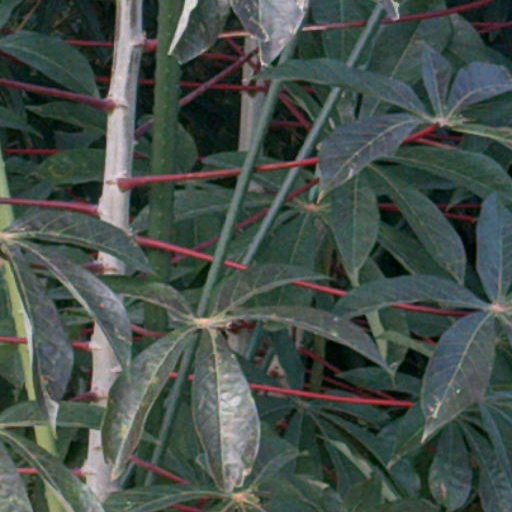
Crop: cassava